Old Jewish Cemetery, Cieszyn

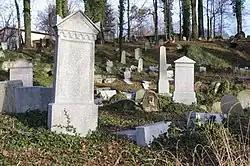
General view of the cemetery

Old Jewish Cemetery is one of two Jewish cemeteries in Cieszyn, Poland; together with New Jewish Cemetery. Situated on Hażlaska Street 39, it is the oldest of them.